Elizabeth of Austria (1436–1505)

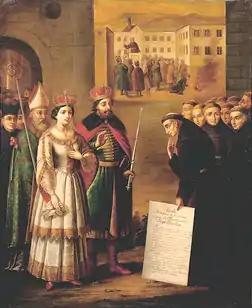
Elizabeth and her husband, Casimir IV of Poland, meeting Saint John of Capistrano

In August 1452, preparing for the Thirteen Years' War (1454–66) with the Teutonic Knights, the Poles sent an embassy to Vienna to once again negotiate marriage between Elisabeth and now-king Casimir IV of Poland. Ulrich II, Count of Celje, who now had custody of Elisabeth, received the proposal favorably and sent two of his men to Poland. The formal wedding agreement was reached in August 1453 in Wrocław in the presence of Polish and Austrian nobles. According to the agreement, Elisabeth's dowry, guaranteed by her brother King Ladislaus the Posthumous, was 100,000 Hungarian golden coins. The dowry was secured by lands in Austria, Hungary and Bohemia. In turn, Casimir guaranteed Koło, Opoczno, Przedecz as well as a monthly sum of 5,000 golden coins from the Bochnia and Wieliczka Salt Mines. Elisabeth had to renounce her claims to lands of Austrian rulers; the renunciation would not apply if her brother Ladislaus died without a male heir.